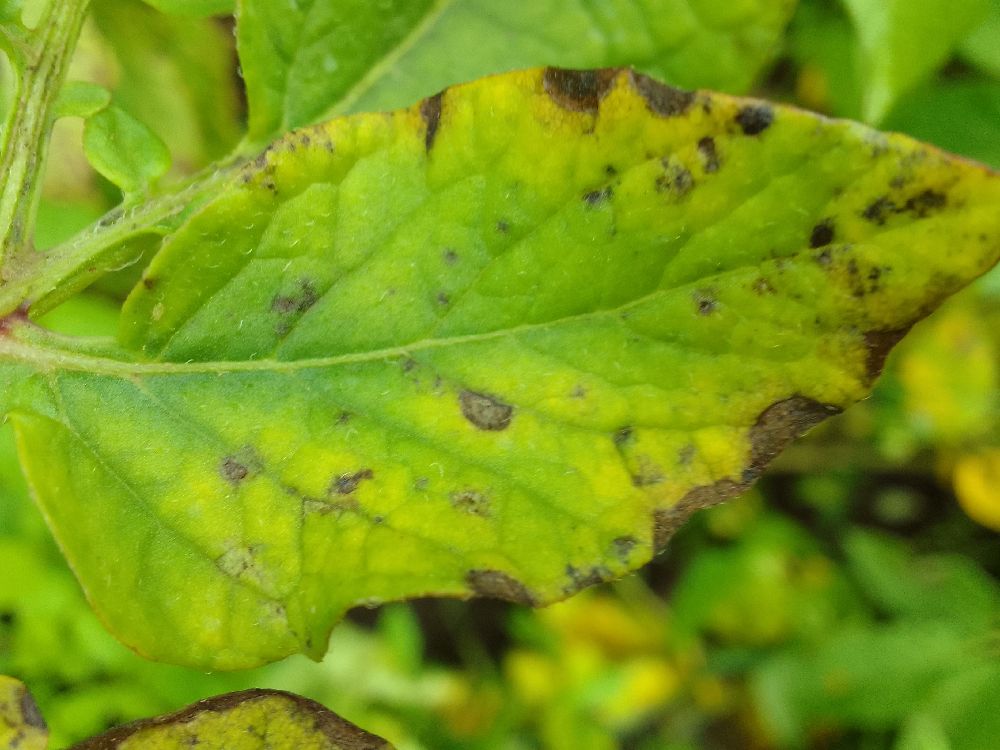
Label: Early blight